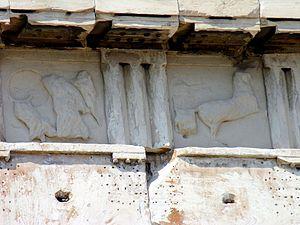
Métopes très dégradés de la façade est, difficilement interprétables